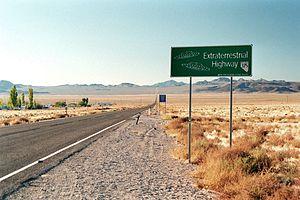
Rachel est une localité d'une centaine d'habitants du comté de Lincoln, dans le Nevada, États-Unis. Étant donné que cette ville est proche de la Nellis Air Force Range et de la zone 51, elle jouit d'une relative célébrité et est très appréciée par les ufologues.
Le Nevada /n̪e.va.d̪a/ est un État de l'Ouest des États-Unis, bordé à l'ouest et au sud-ouest par la Californie, au nord par l'Oregon et l'Idaho, et à l'est par l'Utah et au sud-est par l'Arizona.